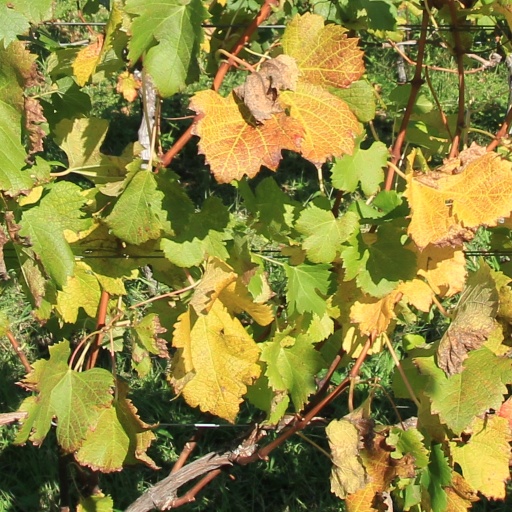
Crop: grape